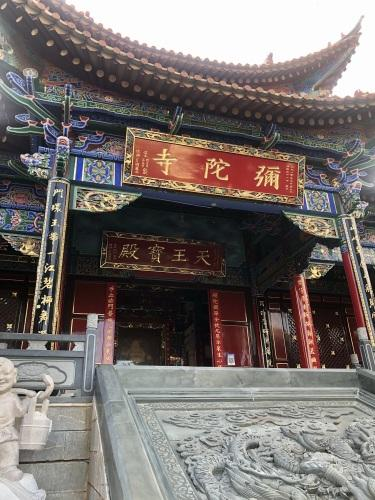
地标名称：弥陀寺
所在城市：曲靖市·麒麟区